North Light

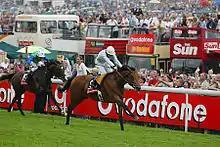

North Light (1 March 2001 – 20 March 2024) was Thoroughbred racehorse, and sire, bred in Ireland but trained in the United Kingdom. He was best known as the winner of The Derby in 2004.